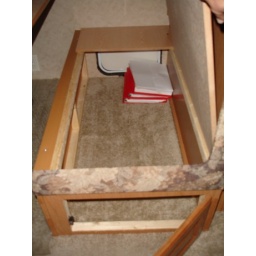
bench seat storage with cushions removed. access can be from small door near floor, topside or from outside